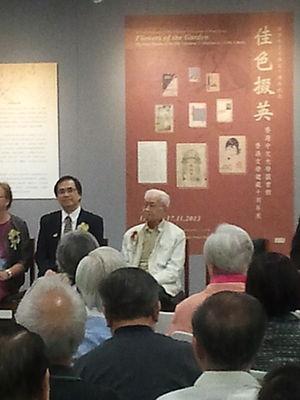
Liu Yichang, né Liu Tongyi le 7 décembre 1918 à Shanghai et mort le 8 juin 2018 à Hong Kong, est un écrivain chinois hongkongais.